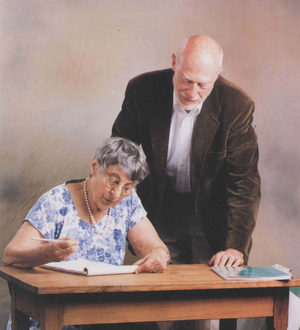
Cécile DeWitt-Morette est une physicienne et mathématicienne française née le 21 décembre 1922 à Paris et morte le 8 mai 2017 à l'âge de 94 ans.